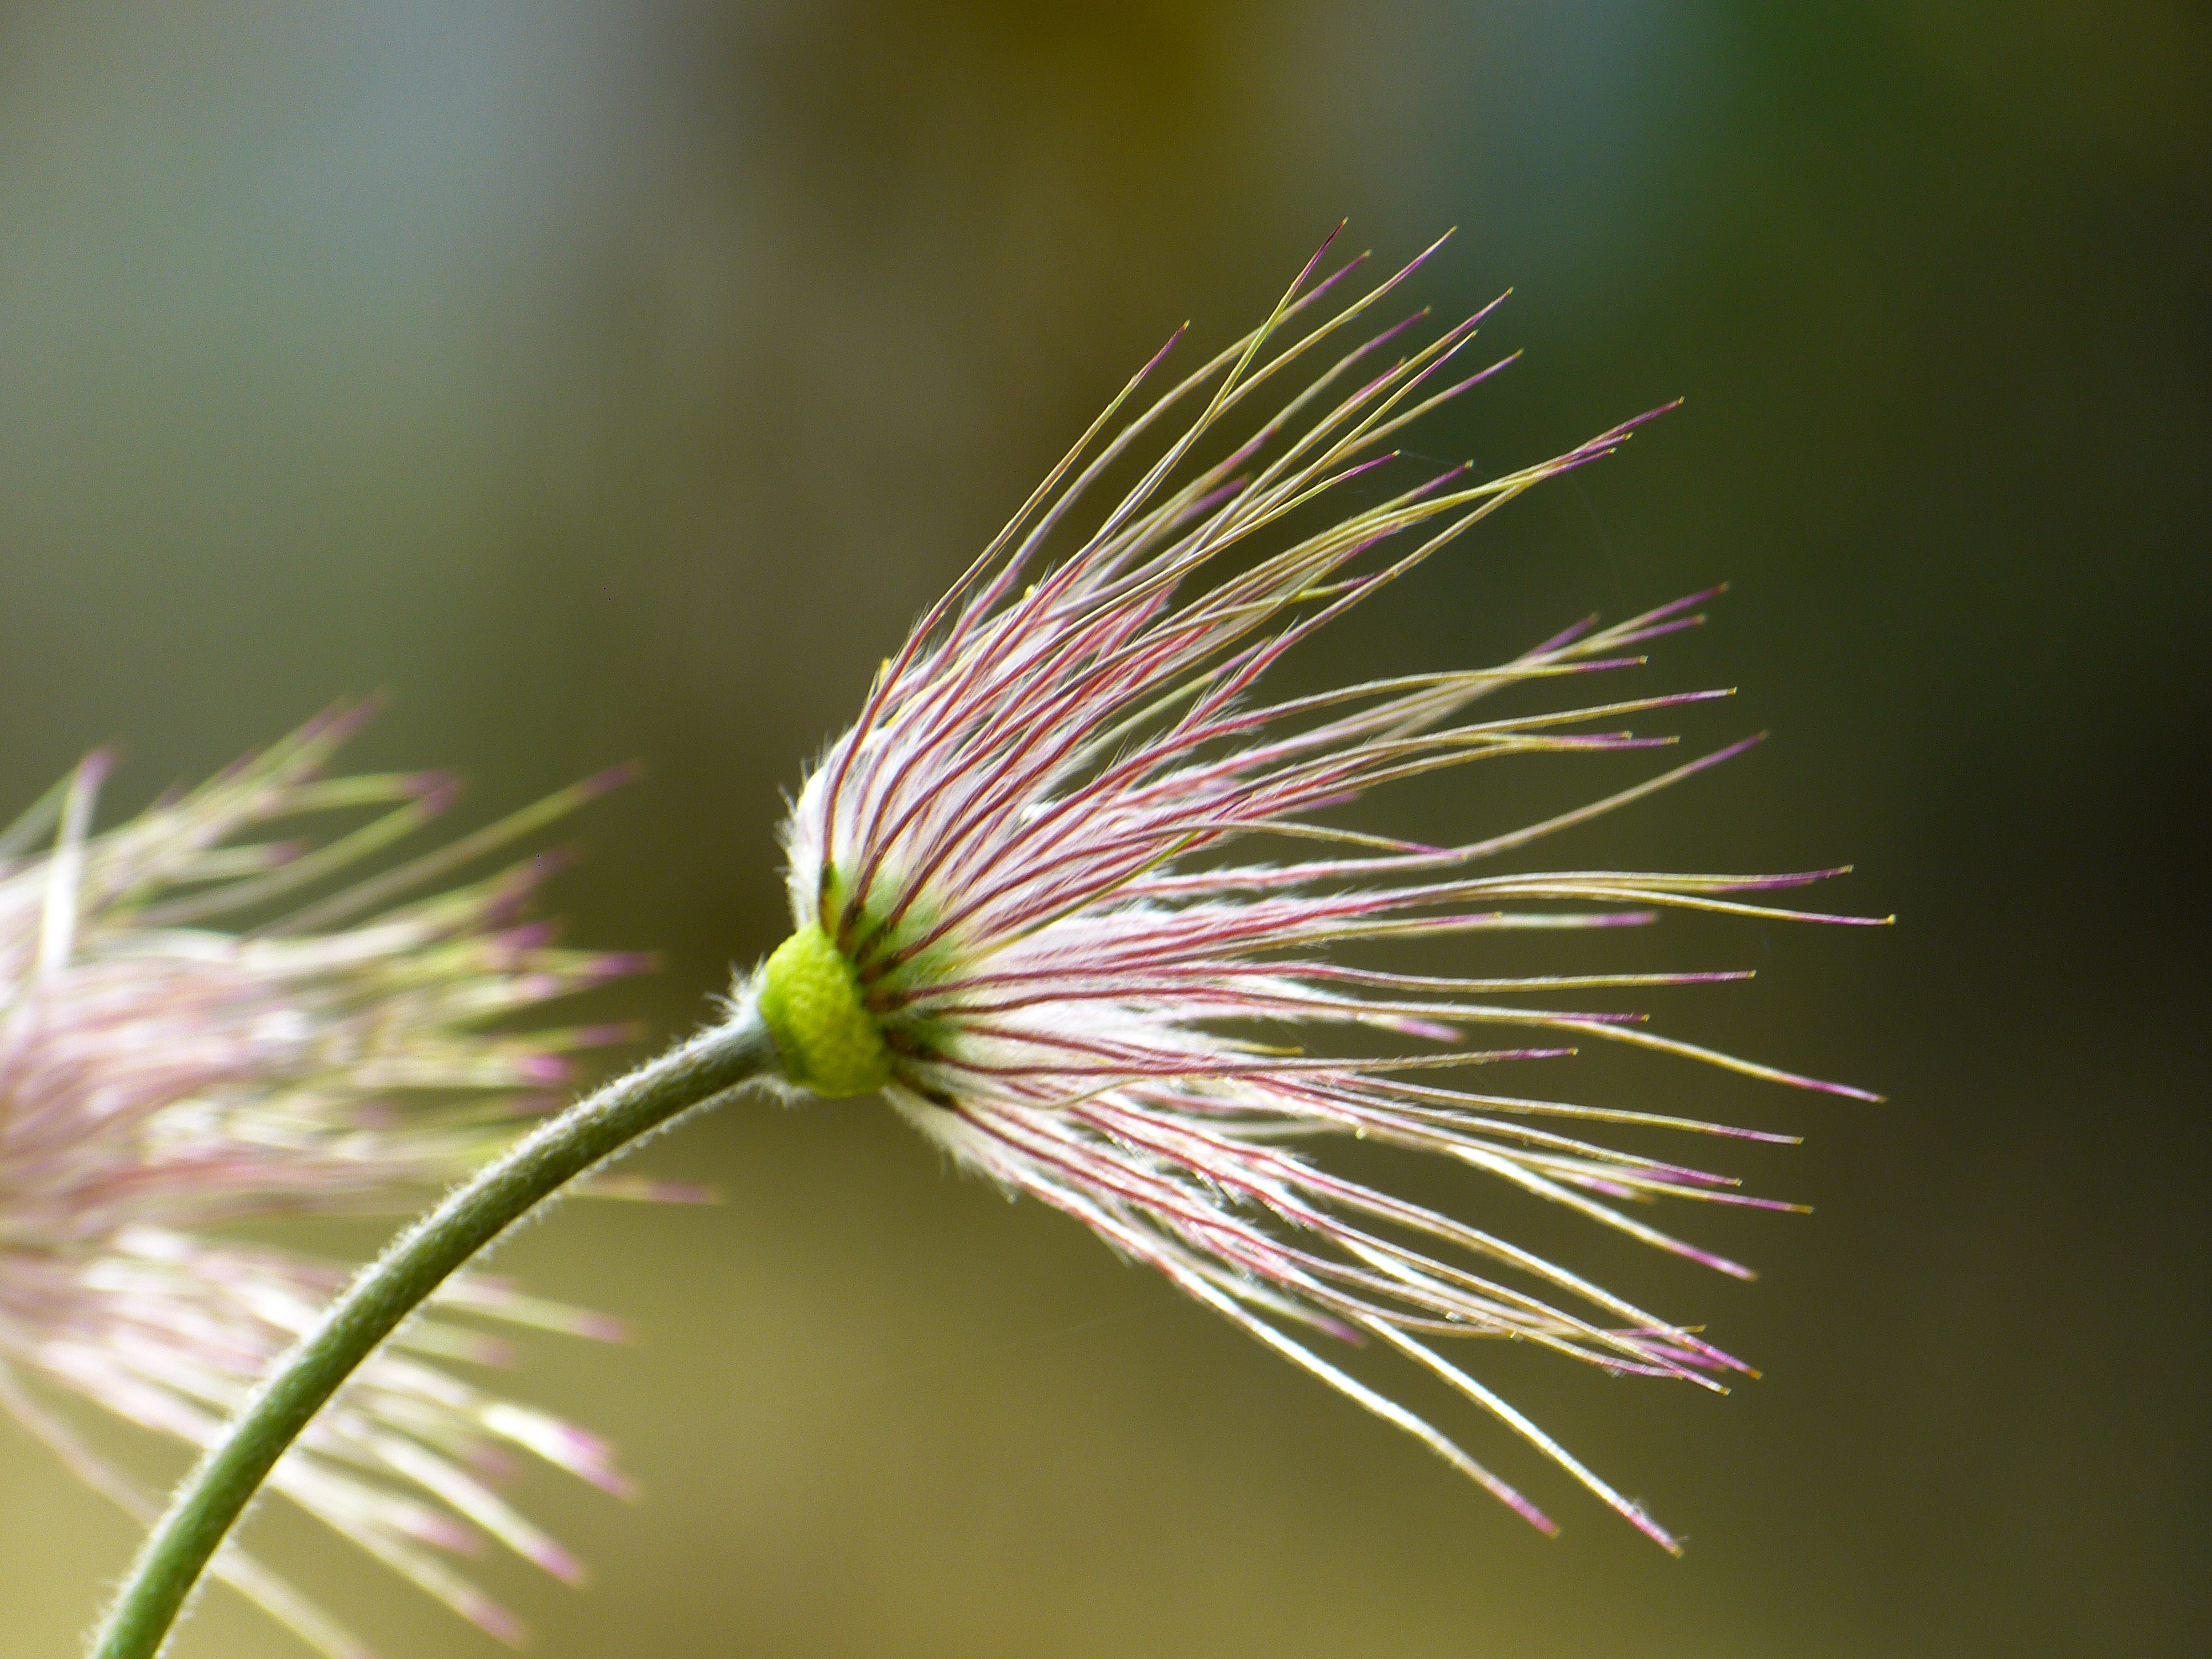
tree, nature, grass, branch, blossom, plant, photography, leaf, flower, petal, spring, green, botany, flora, twig, wildflower, close up, thistle, bud, faded, macro photography, pasqueflower, pasque flower, pulsatilla, common pasque flower, dry plant, pulsatilla vulgaris, flowering plant, daisy family, grass family, plant stem, land plant, thorns spines and prickles